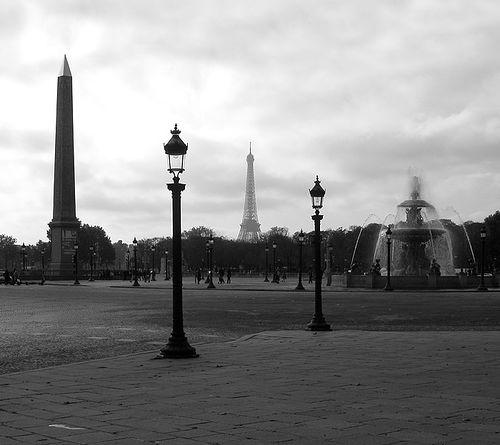
Weather: cloudy or overcast